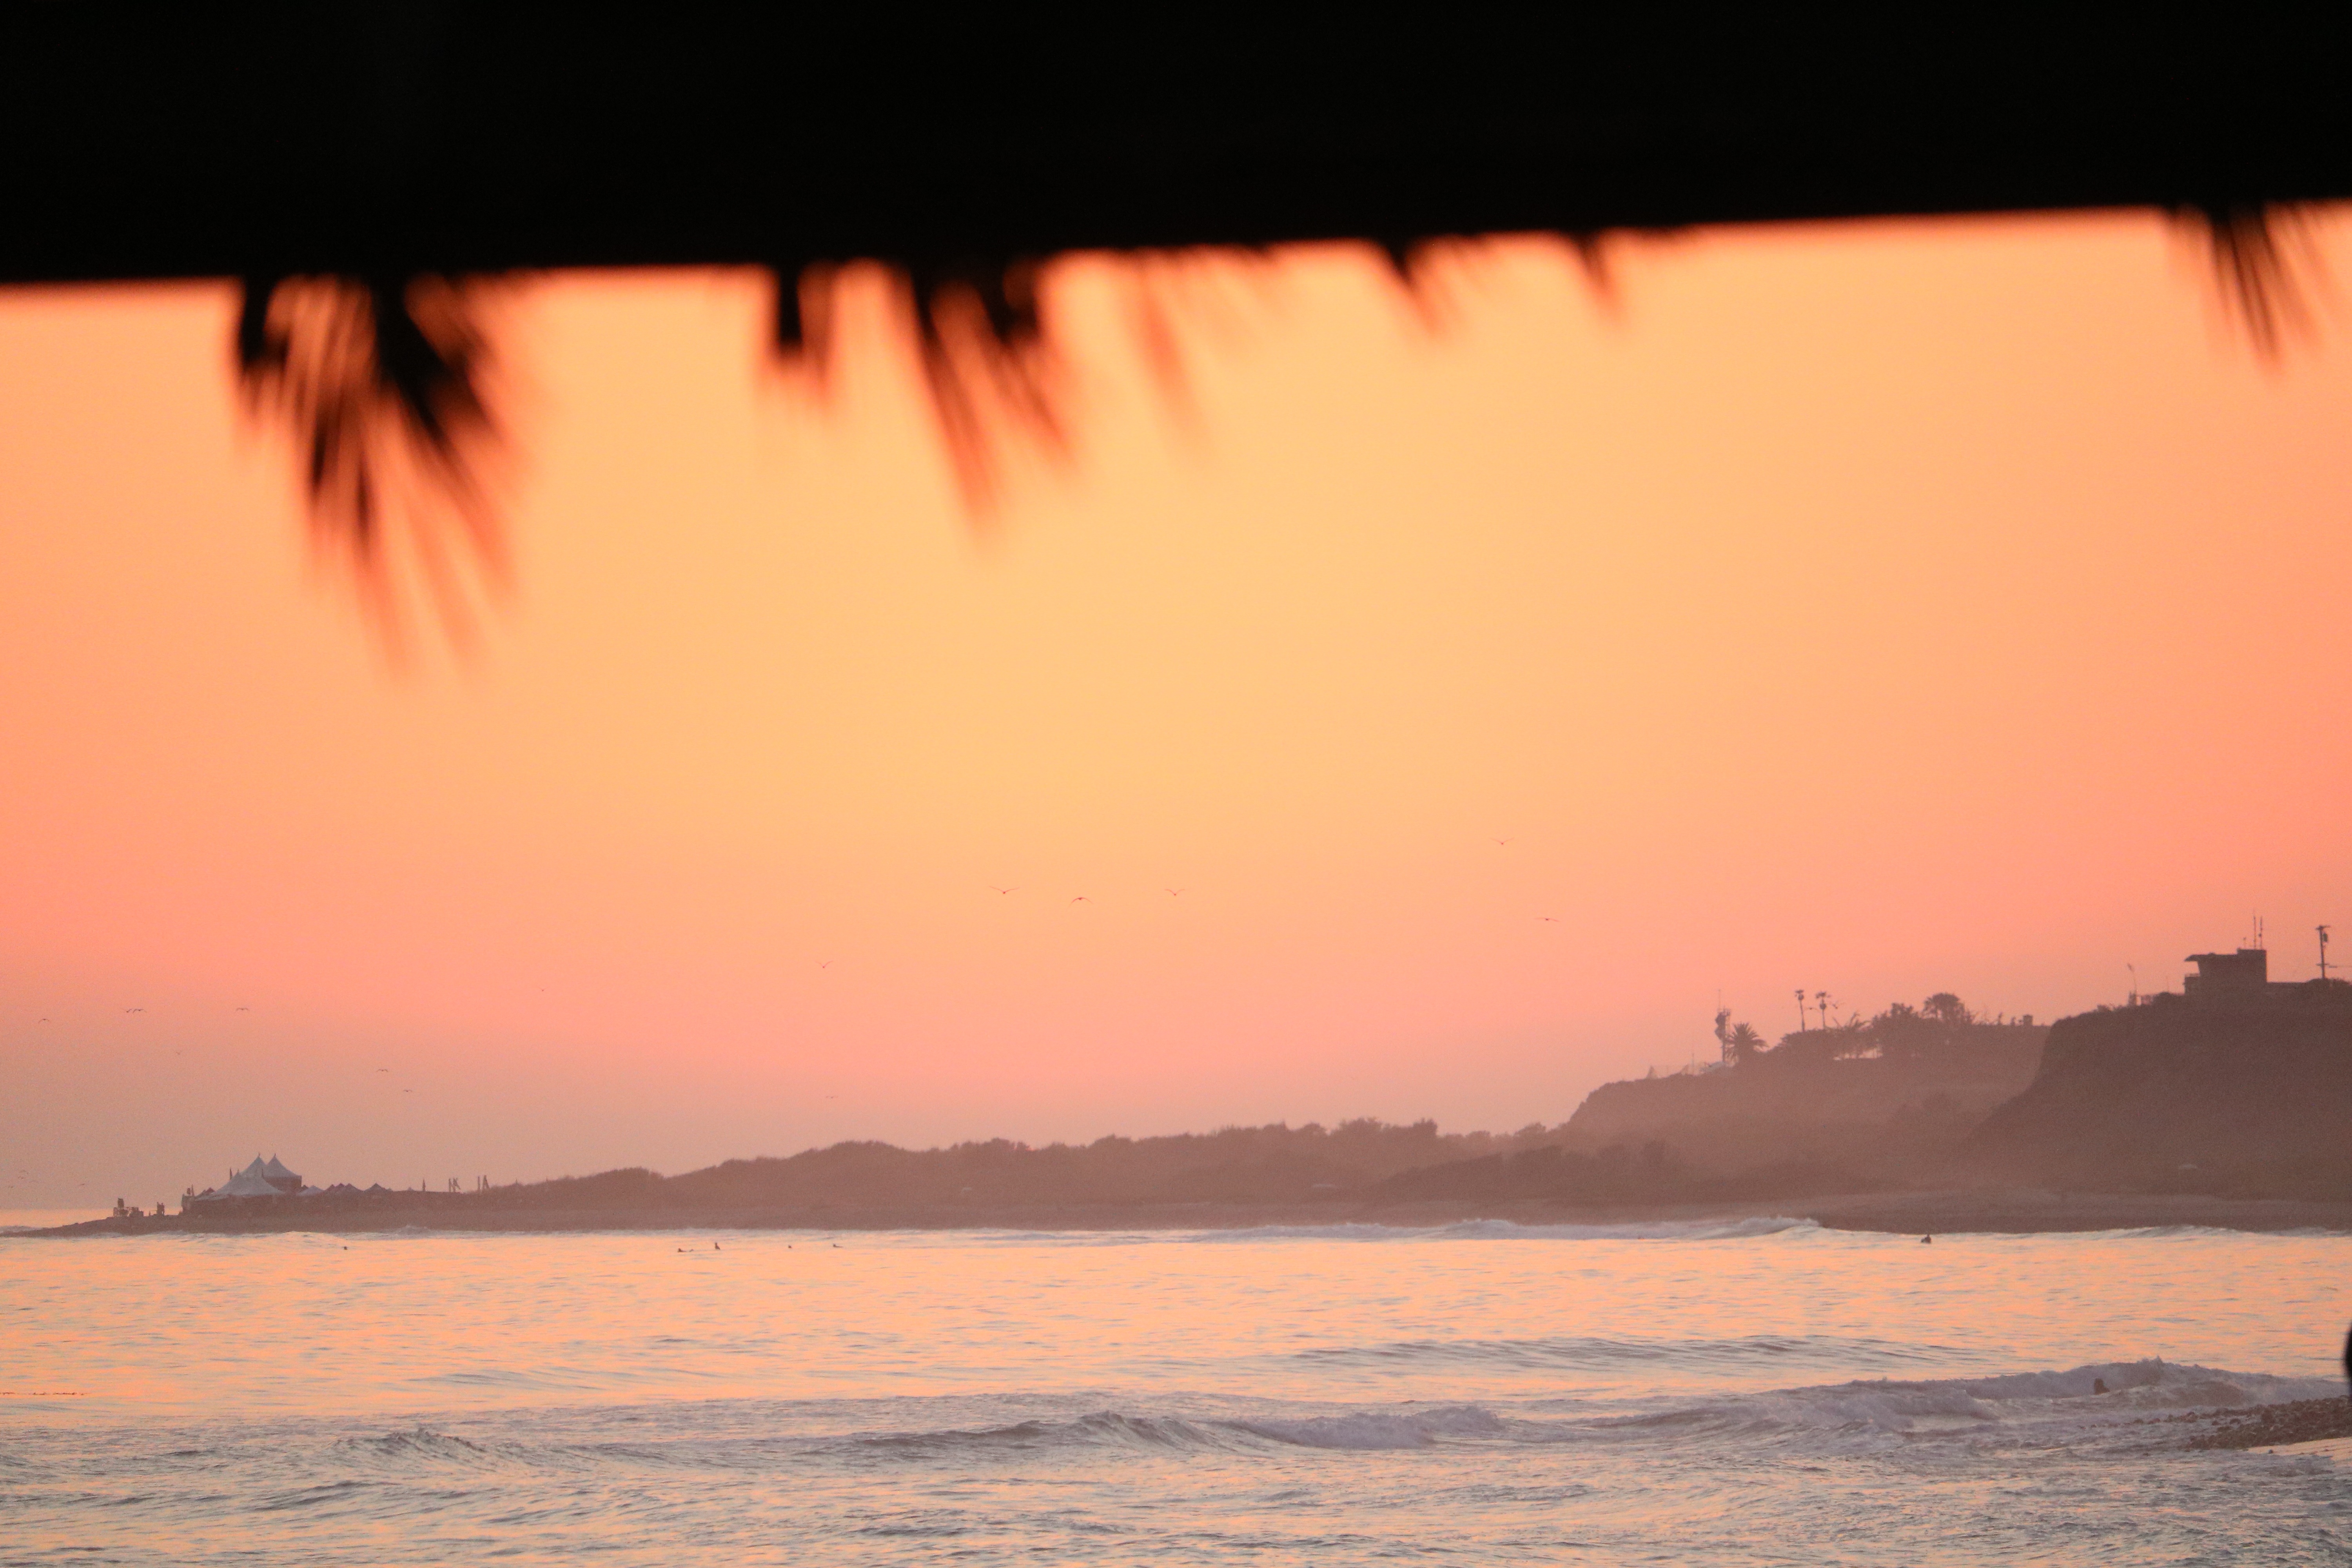
sea, horizon, sun, sunrise, sunset, morning, wave, dawn, dusk, evening, reflection